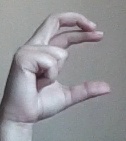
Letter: thal